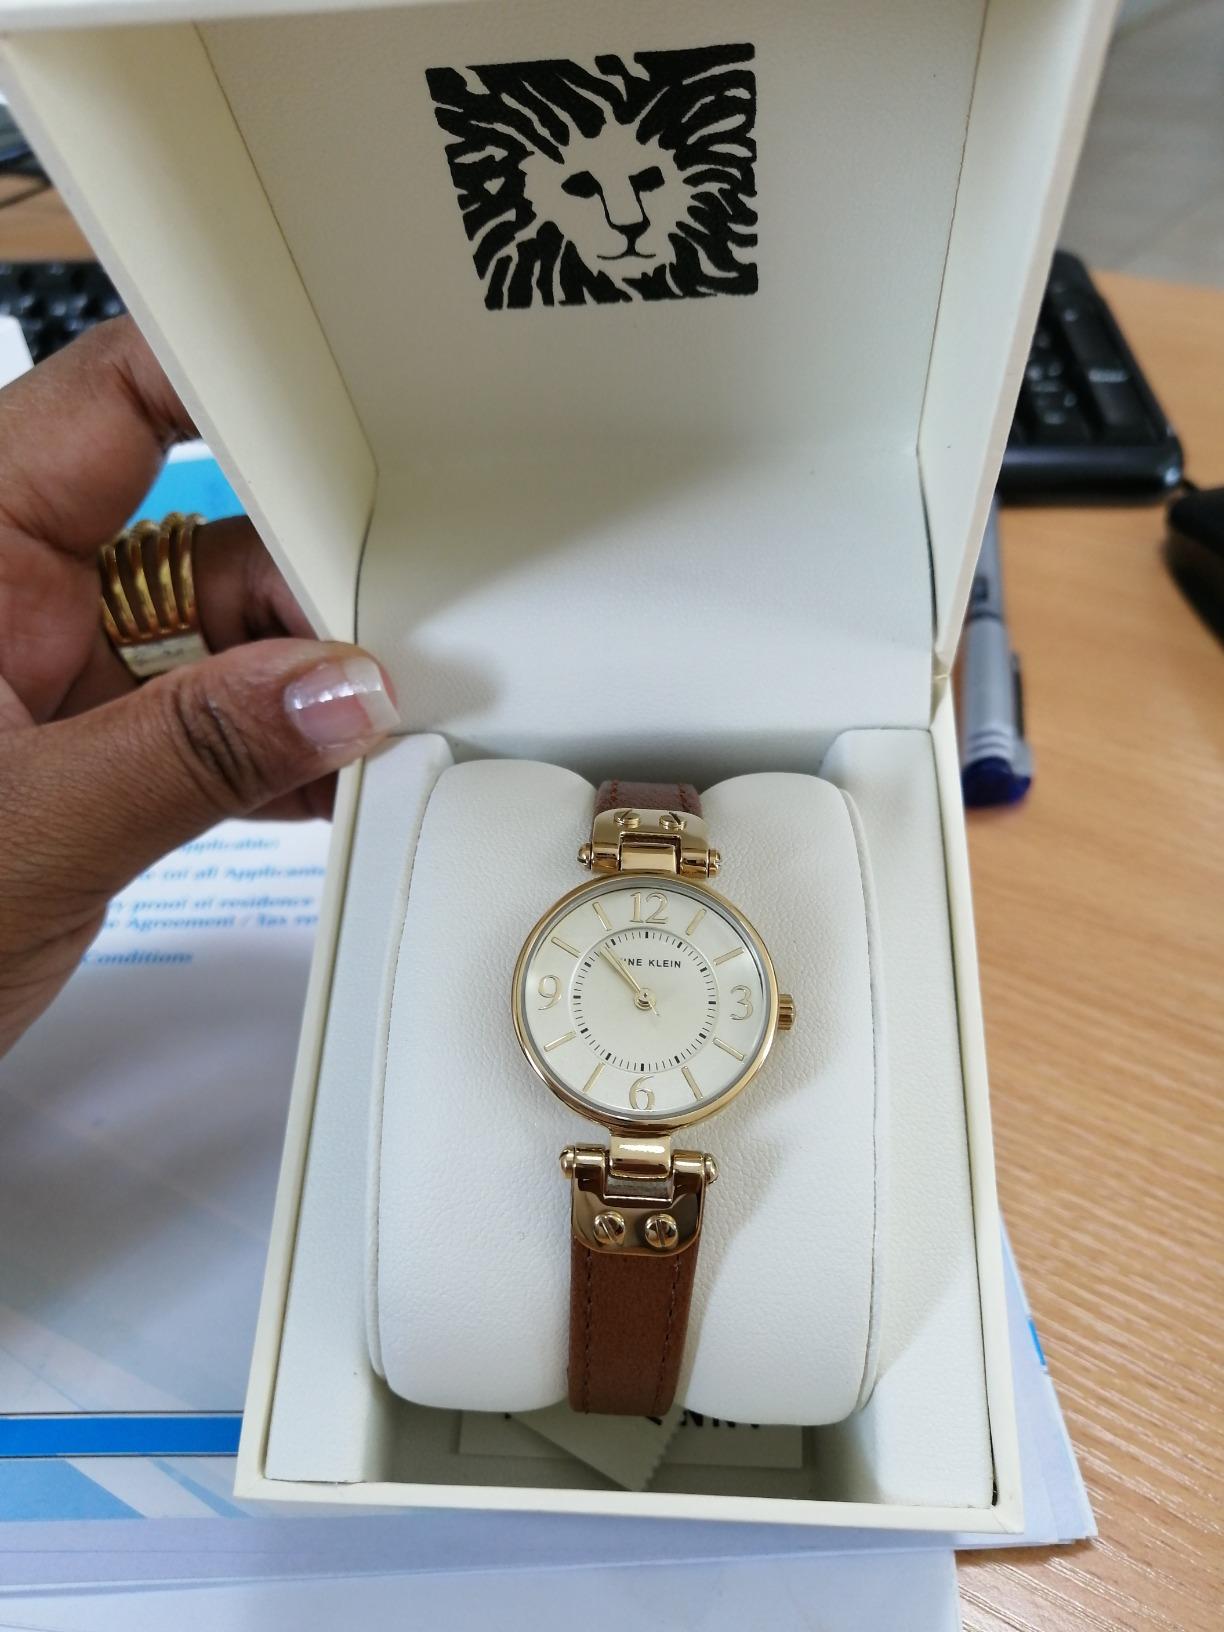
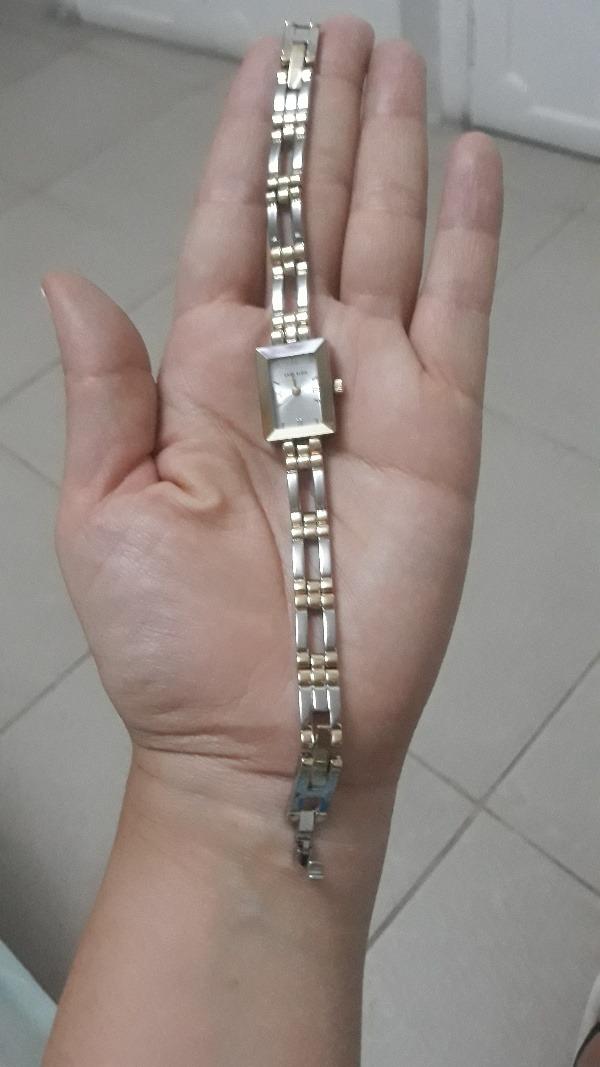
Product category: accessories_watch
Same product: no